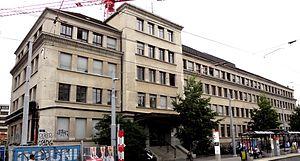
Bâtiment des Services industriels de Genève (SIG) au quai du Rhône. Construit en 1931-1932, c'était le centre administratif de SIG de 1932 à 1995. Il est occupé ensuite par plusieurs services de l'État. Bâtiment de 72 m de long par 15 m de large, construit en béton armé (y compris la charpente), toit couvert de tuiles rouges. «
Les Services industriels de Genève sont un établissement public du canton de Genève, en Suisse, chargé notamment de la distribution de l'eau potable, du gaz, de l'électricité et de la chaleur à distance sur l'ensemble du canton de Genève, ainsi que de la gestion des réseaux correspondants. Ils s'occupent également du traitement des eaux usées, de l'incinération des déchets et de la gestion d'un réseau de fibre optique.